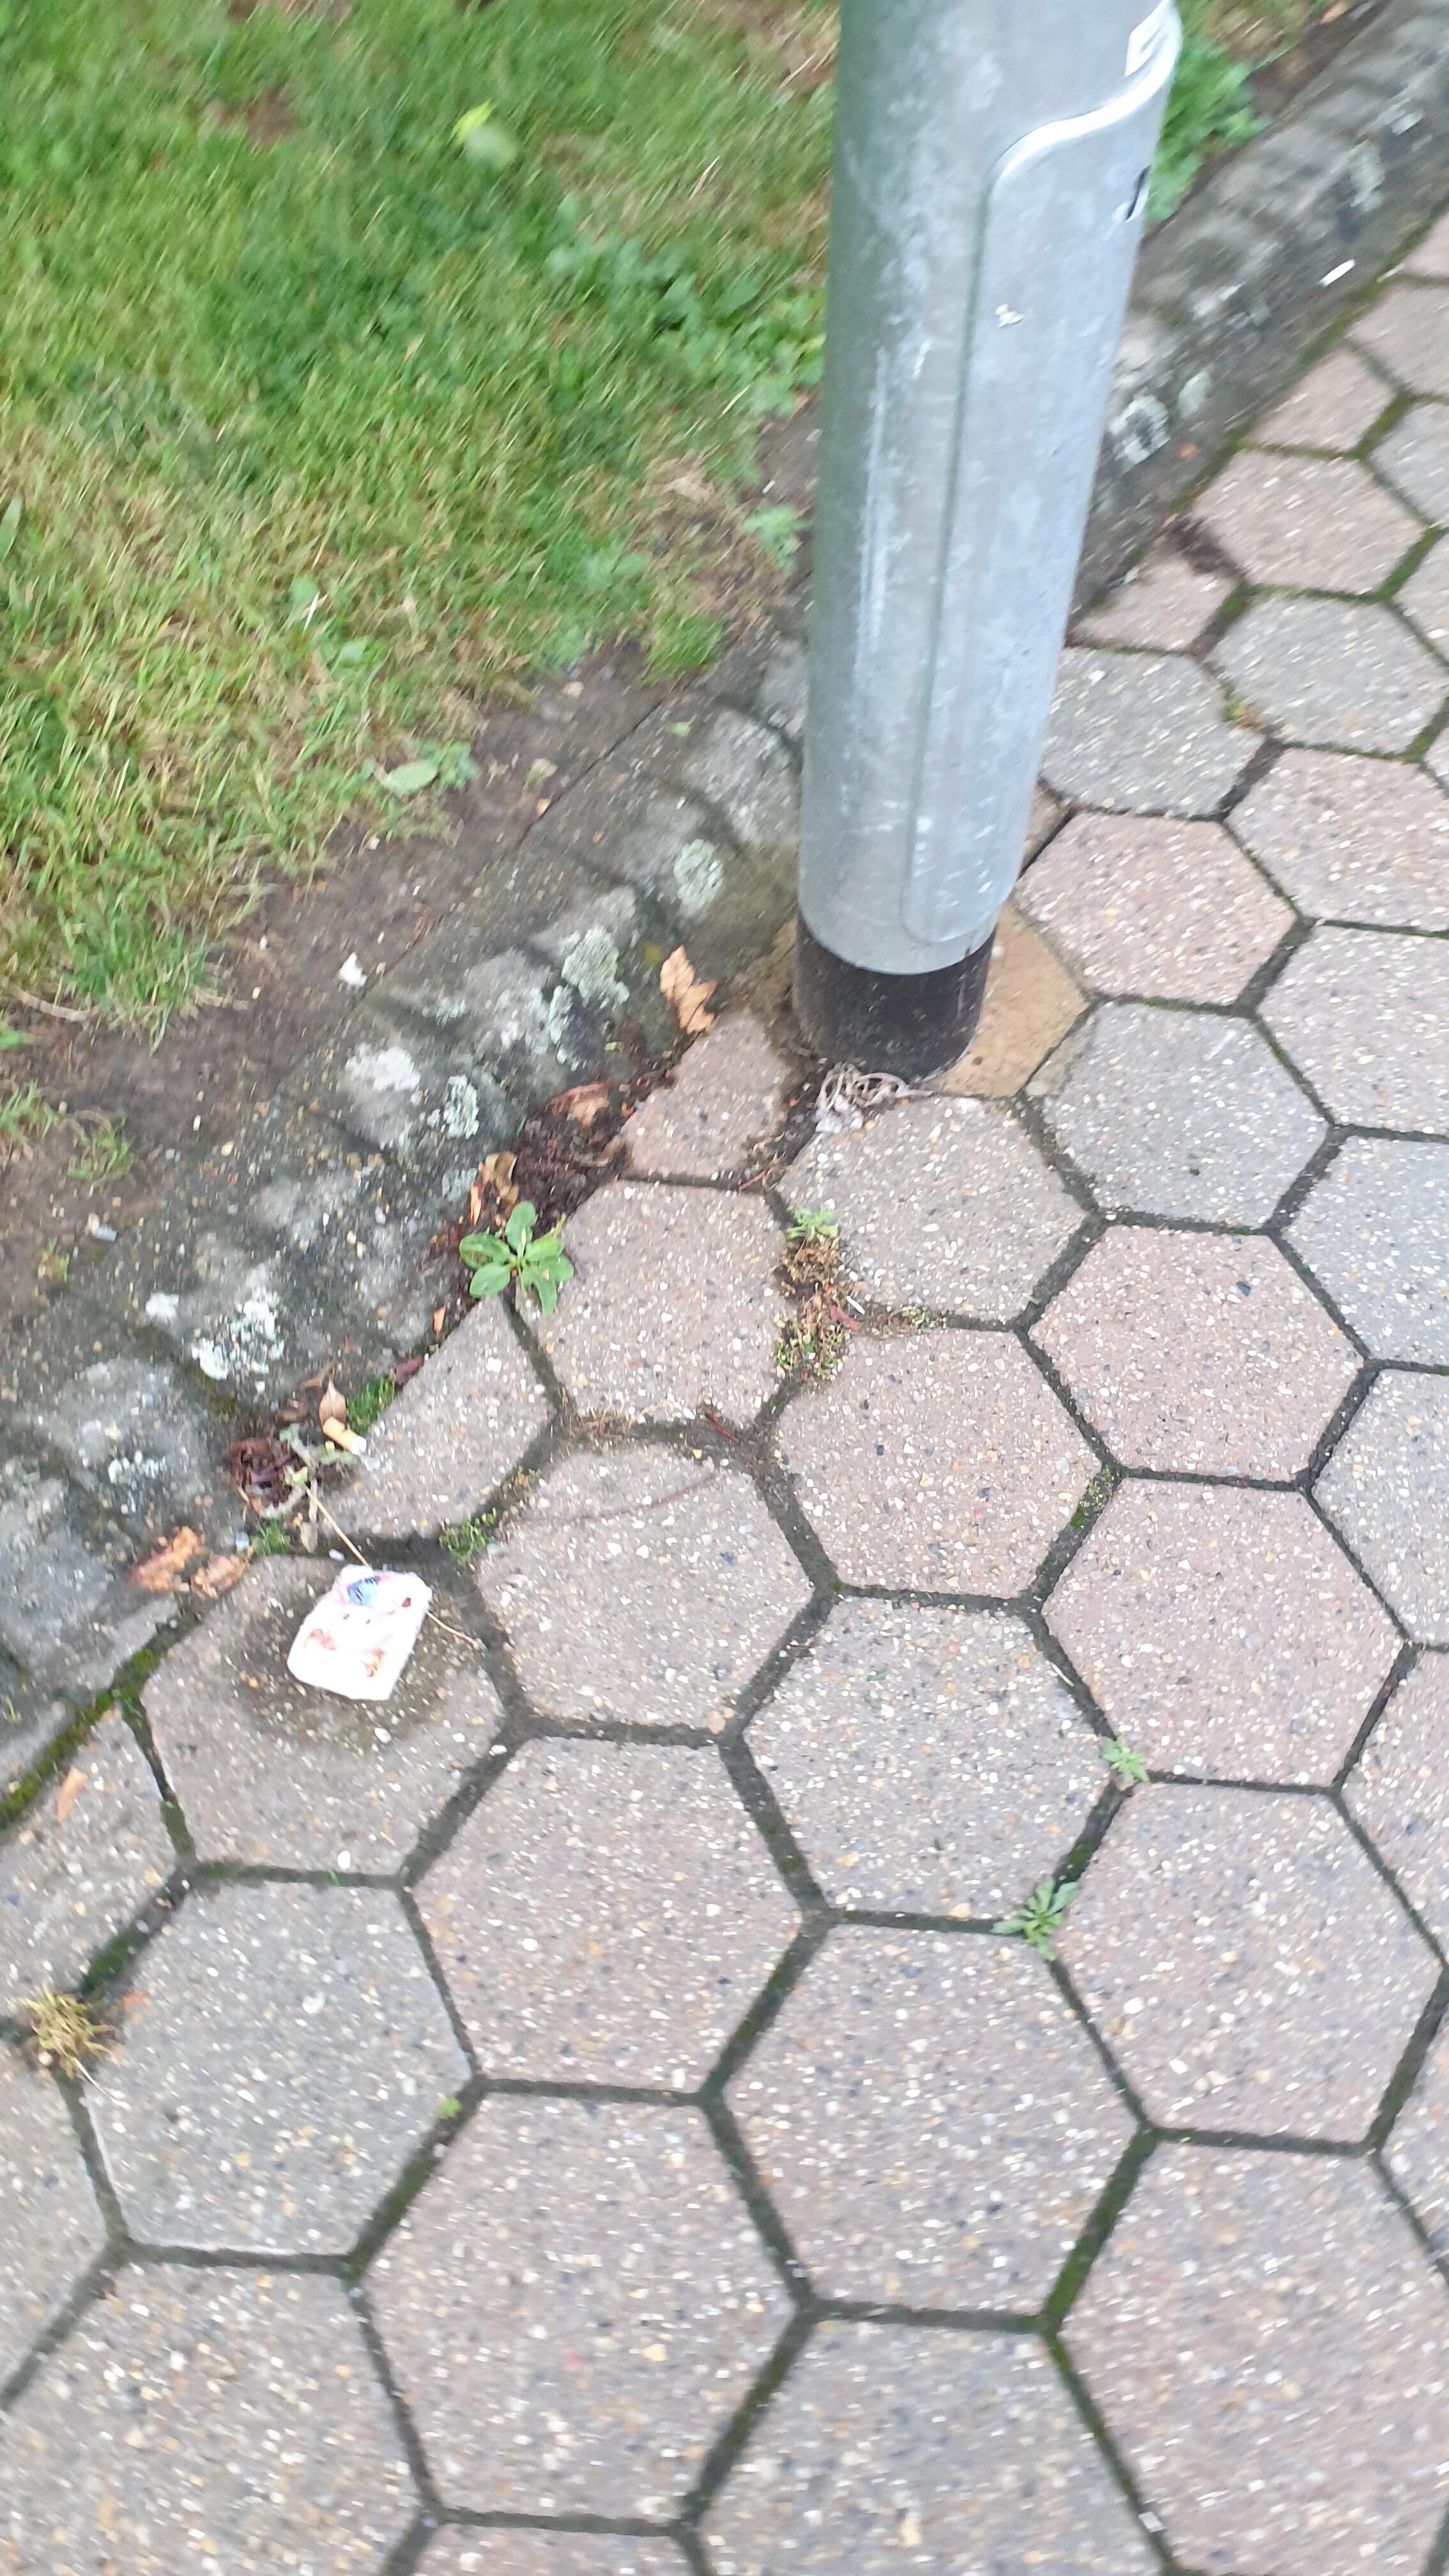
Object: Unlabeled litter (Unlabeled litter)

Object: Cigarette (Cigarette)